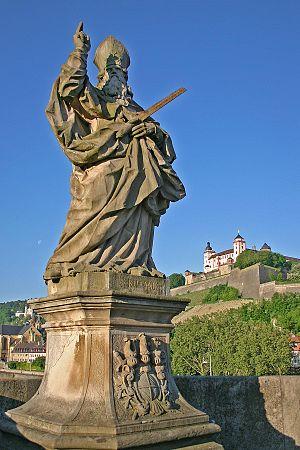
Wurtzbourg ou Würzburg est une ville en Bavière, un land d'Allemagne. La ville est la capitale du district de Basse-Franconie et le chef-lieu de l'arrondissement de Wurtzbourg. Wurtzbourg est également le centre économique, universitaire et culturel de la région de « Franconie du Main » et du Vignoble de Franconie. Aujourd'hui, la ville compte environ 130 000 habitants. Wurtzbourg est située sur le Main et est le point de départ septentrional de la Route romantique. La résidence de Wurtzbourg est classée depuis 1981 sur la liste du patrimoine mondial de l'Unesco.